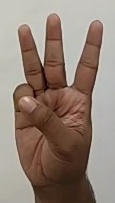
ASL sign: 6